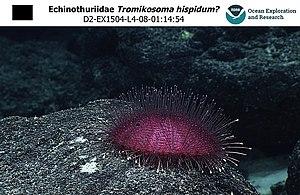
Tromikosoma est un genre d’oursins réguliers abyssaux de la famille des Echinothuriidae.